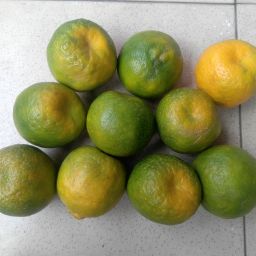
Fruit: Orange
Quality: Good